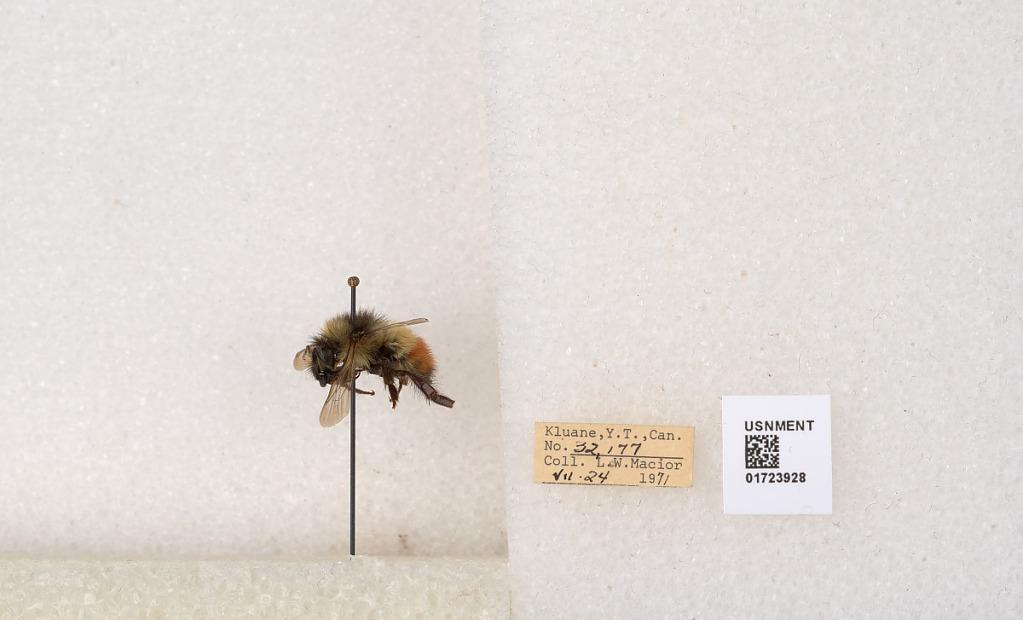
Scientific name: Bombus flavifrons Cresson
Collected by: L. Macior
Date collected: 1971-7-24
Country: Canada
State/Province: Yukon Territory
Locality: Kluane National Park and Reserve
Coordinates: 60.7493, -139.504